Plaza Hotel

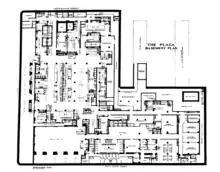
Original plan of the basement; the top of this diagram faces south

The hotel originally contained three sets of pneumatic tube mail systems: one for guest mail, another for guests to order food from the kitchen, and a third for the hotel's various operating departments. The hotel also originally had 10 passenger elevators, 13 dumbwaiters, and three sidewalk elevators. These elevators included four at the Central Park South lobby, three at the 58th Street lobby, and two near Central Park South, for long-term residents. The hotel's water storage tanks had a capacity of , and the hotel could filter of water from the New York City water supply system each day. Water was passed through ten filters before it was pumped to rooms, and water for the kitchens and for drinking fountains passed through additional filters.